Rock am Ring and Rock im Park

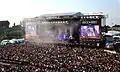
Center Stage 2013, the German rapper Cro performing

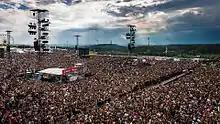
Festival site Rock am Ring 2017

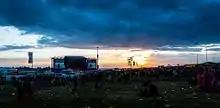
Festival site Rock am Ring 2017

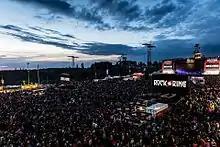
Festival site Rock am Ring 2017

In 1980, German concert promoter initiated a festival project on the part of the , but it failed due to protests from locals and a lack of parking spaces.